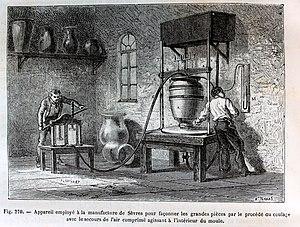
Sèvres - Manufacture et Musée nationaux réunit la Manufacture de porcelaine de Sèvres en activité depuis le XVIIIᵉ siècle et le musée national de Céramique créé au siècle suivant. Située à Sèvres dans les Hauts-de-Seine, l'institution fait partie de la Cité de la céramique - Sèvres et Limoges, établissement public administratif sous tutelle du ministère de la Culture.